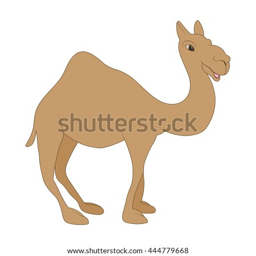
icon in cartoon style on a white background